Samuel Bronston

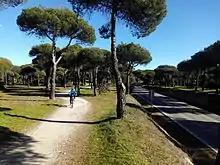
A bicycle track goes parallel to a narrow road in a pine forest.

Bronston was first married to Sarah Bogatchek (1911–1990), who was a concert pianist. They had one son, William, and one daughter Irene. In 1947, he met his partner Robert Haggiag's wife, Dorothea Robinson, in New York. Years later, they divorced their respective spouses, and were married in Mexico on July 14, 1953. The two had three children: Andrea, Phillip, and Kira.